2022 Leicester unrest

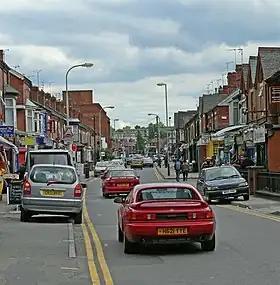
Green Lane Road in East Leicester

Between 4–6 September, anti-Hindu attacks began to be reported from Leicester. On 4 September, the date of another India–Pakistan match which Pakistan won, a Hindu home celebrating Ganesh Chaturthi (a Hindu religious festival) was allegedly attacked, eggs were thrown into the house, a Hindu male was attempted to be stabbed, and his aunt was punched in the nose.